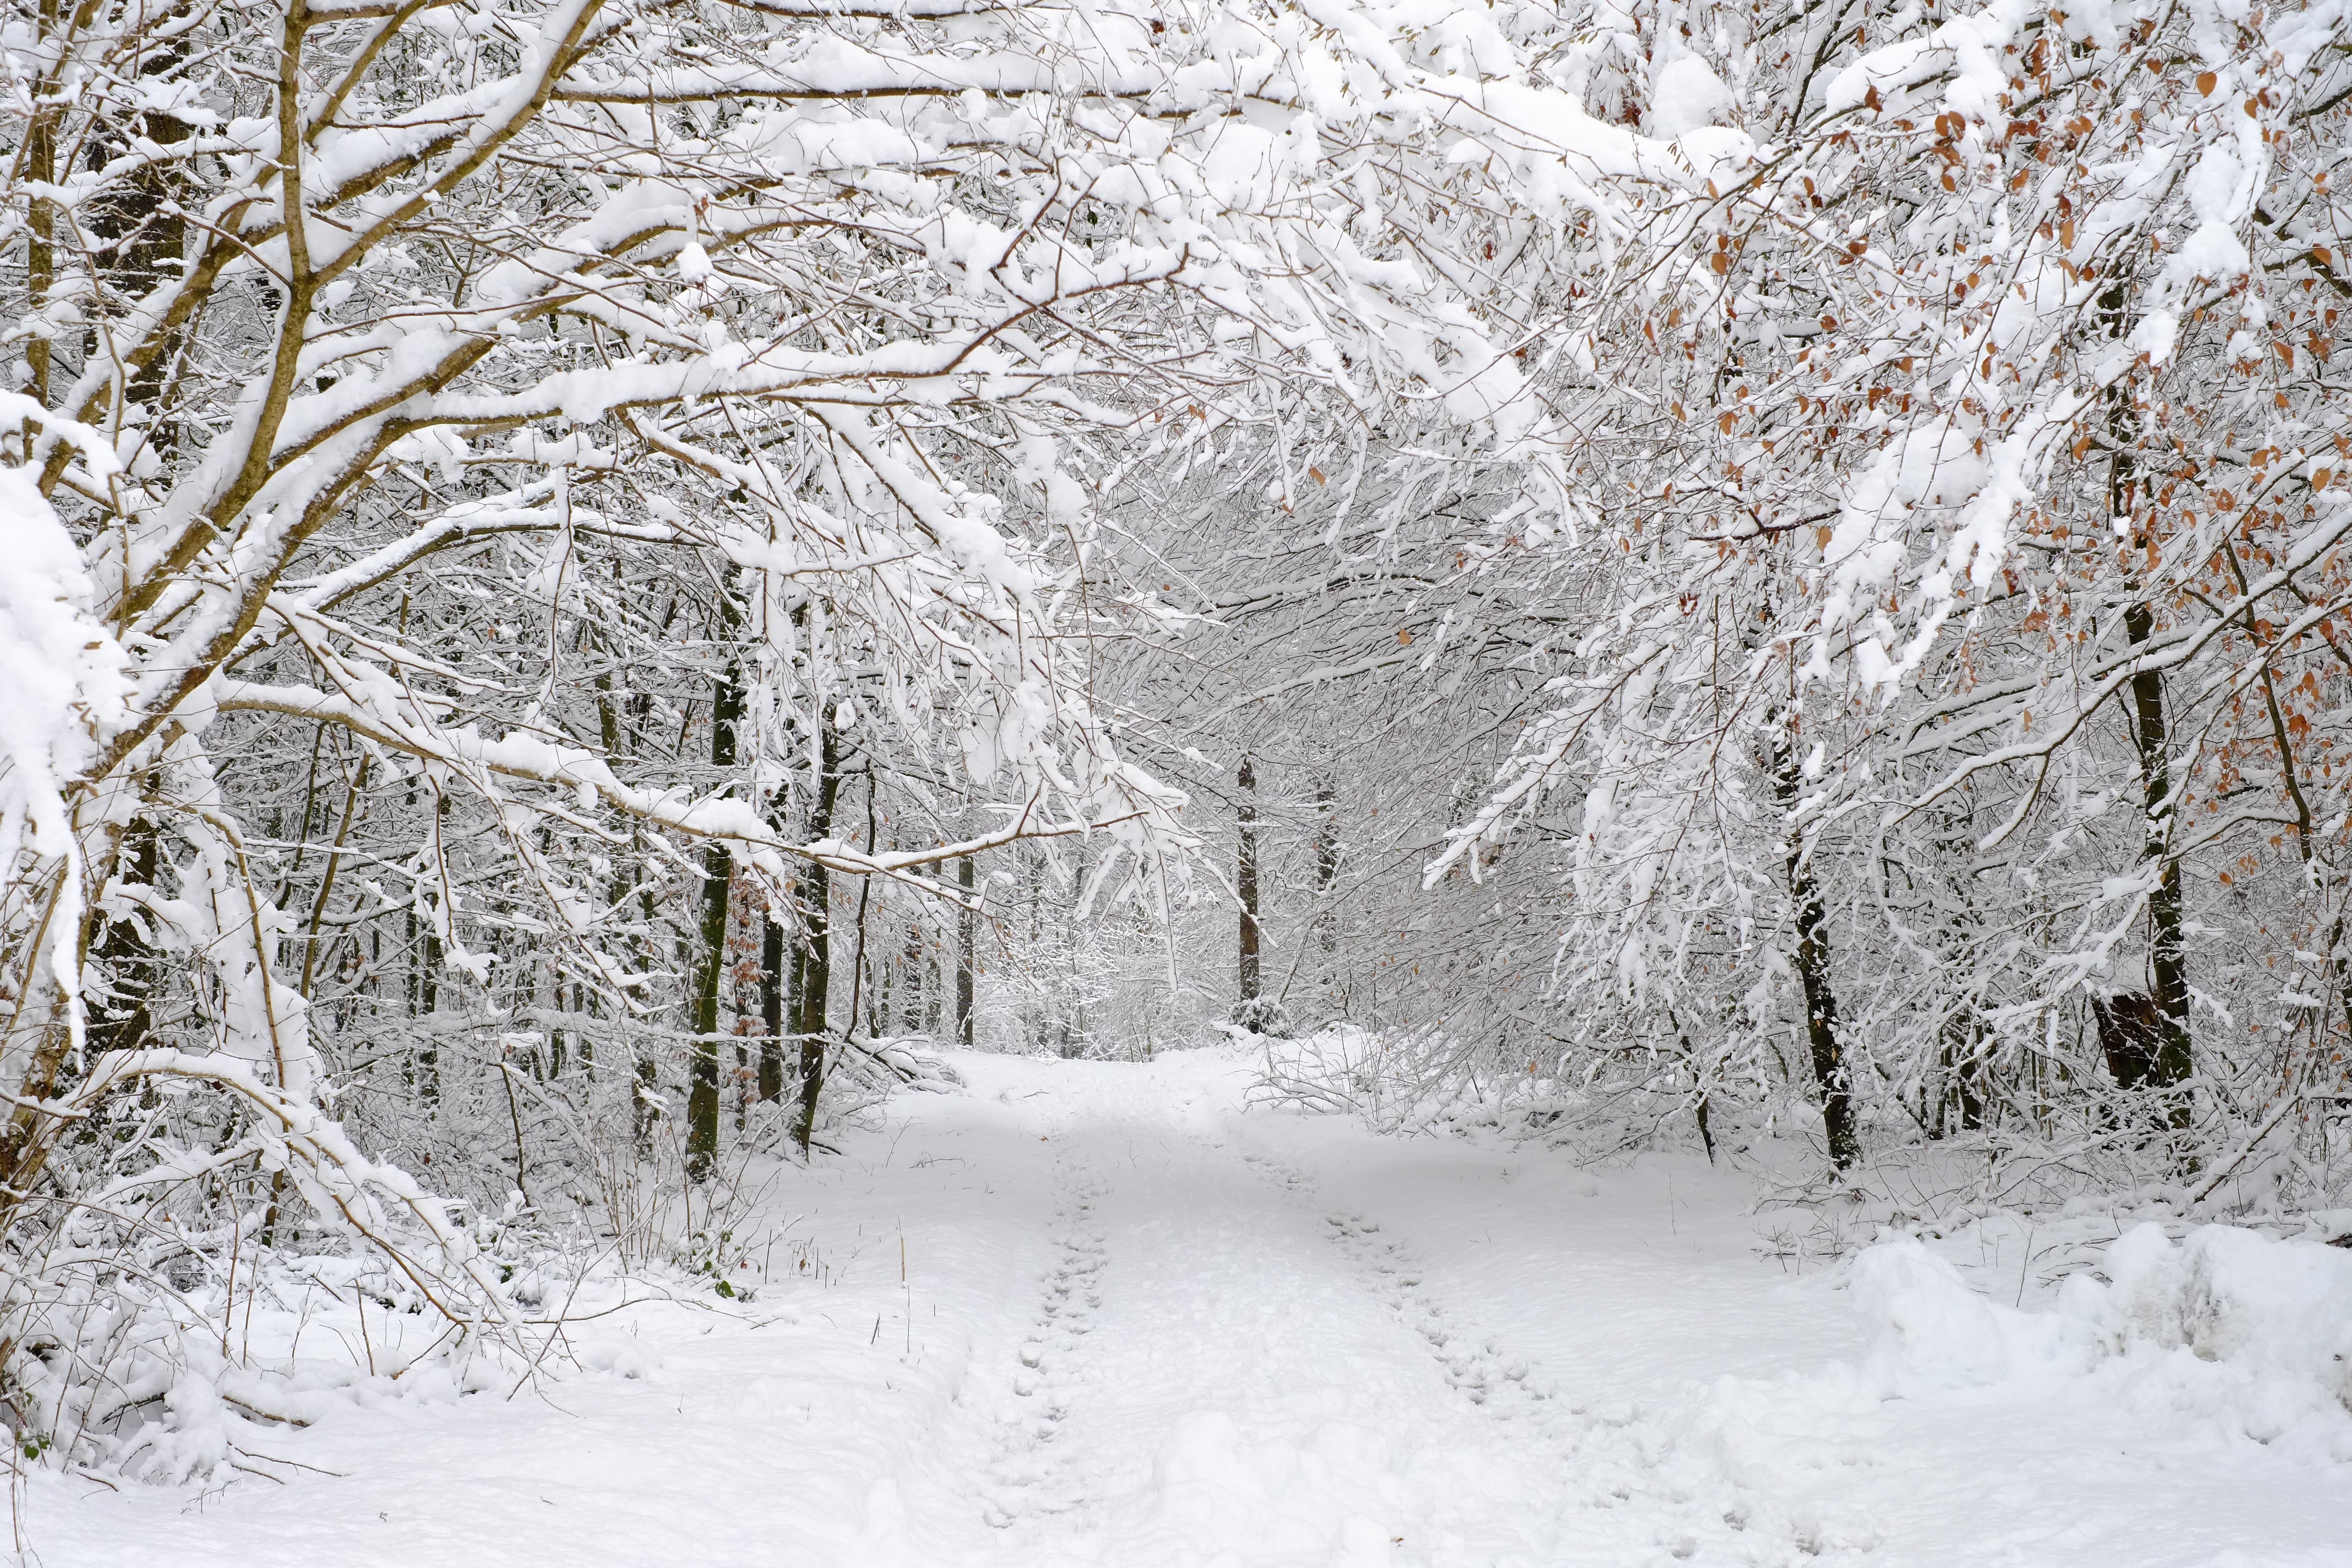
tree, forest, branch, snow, winter, frost, weather, season, blizzard, freezing, winter storm, rain and snow mixed